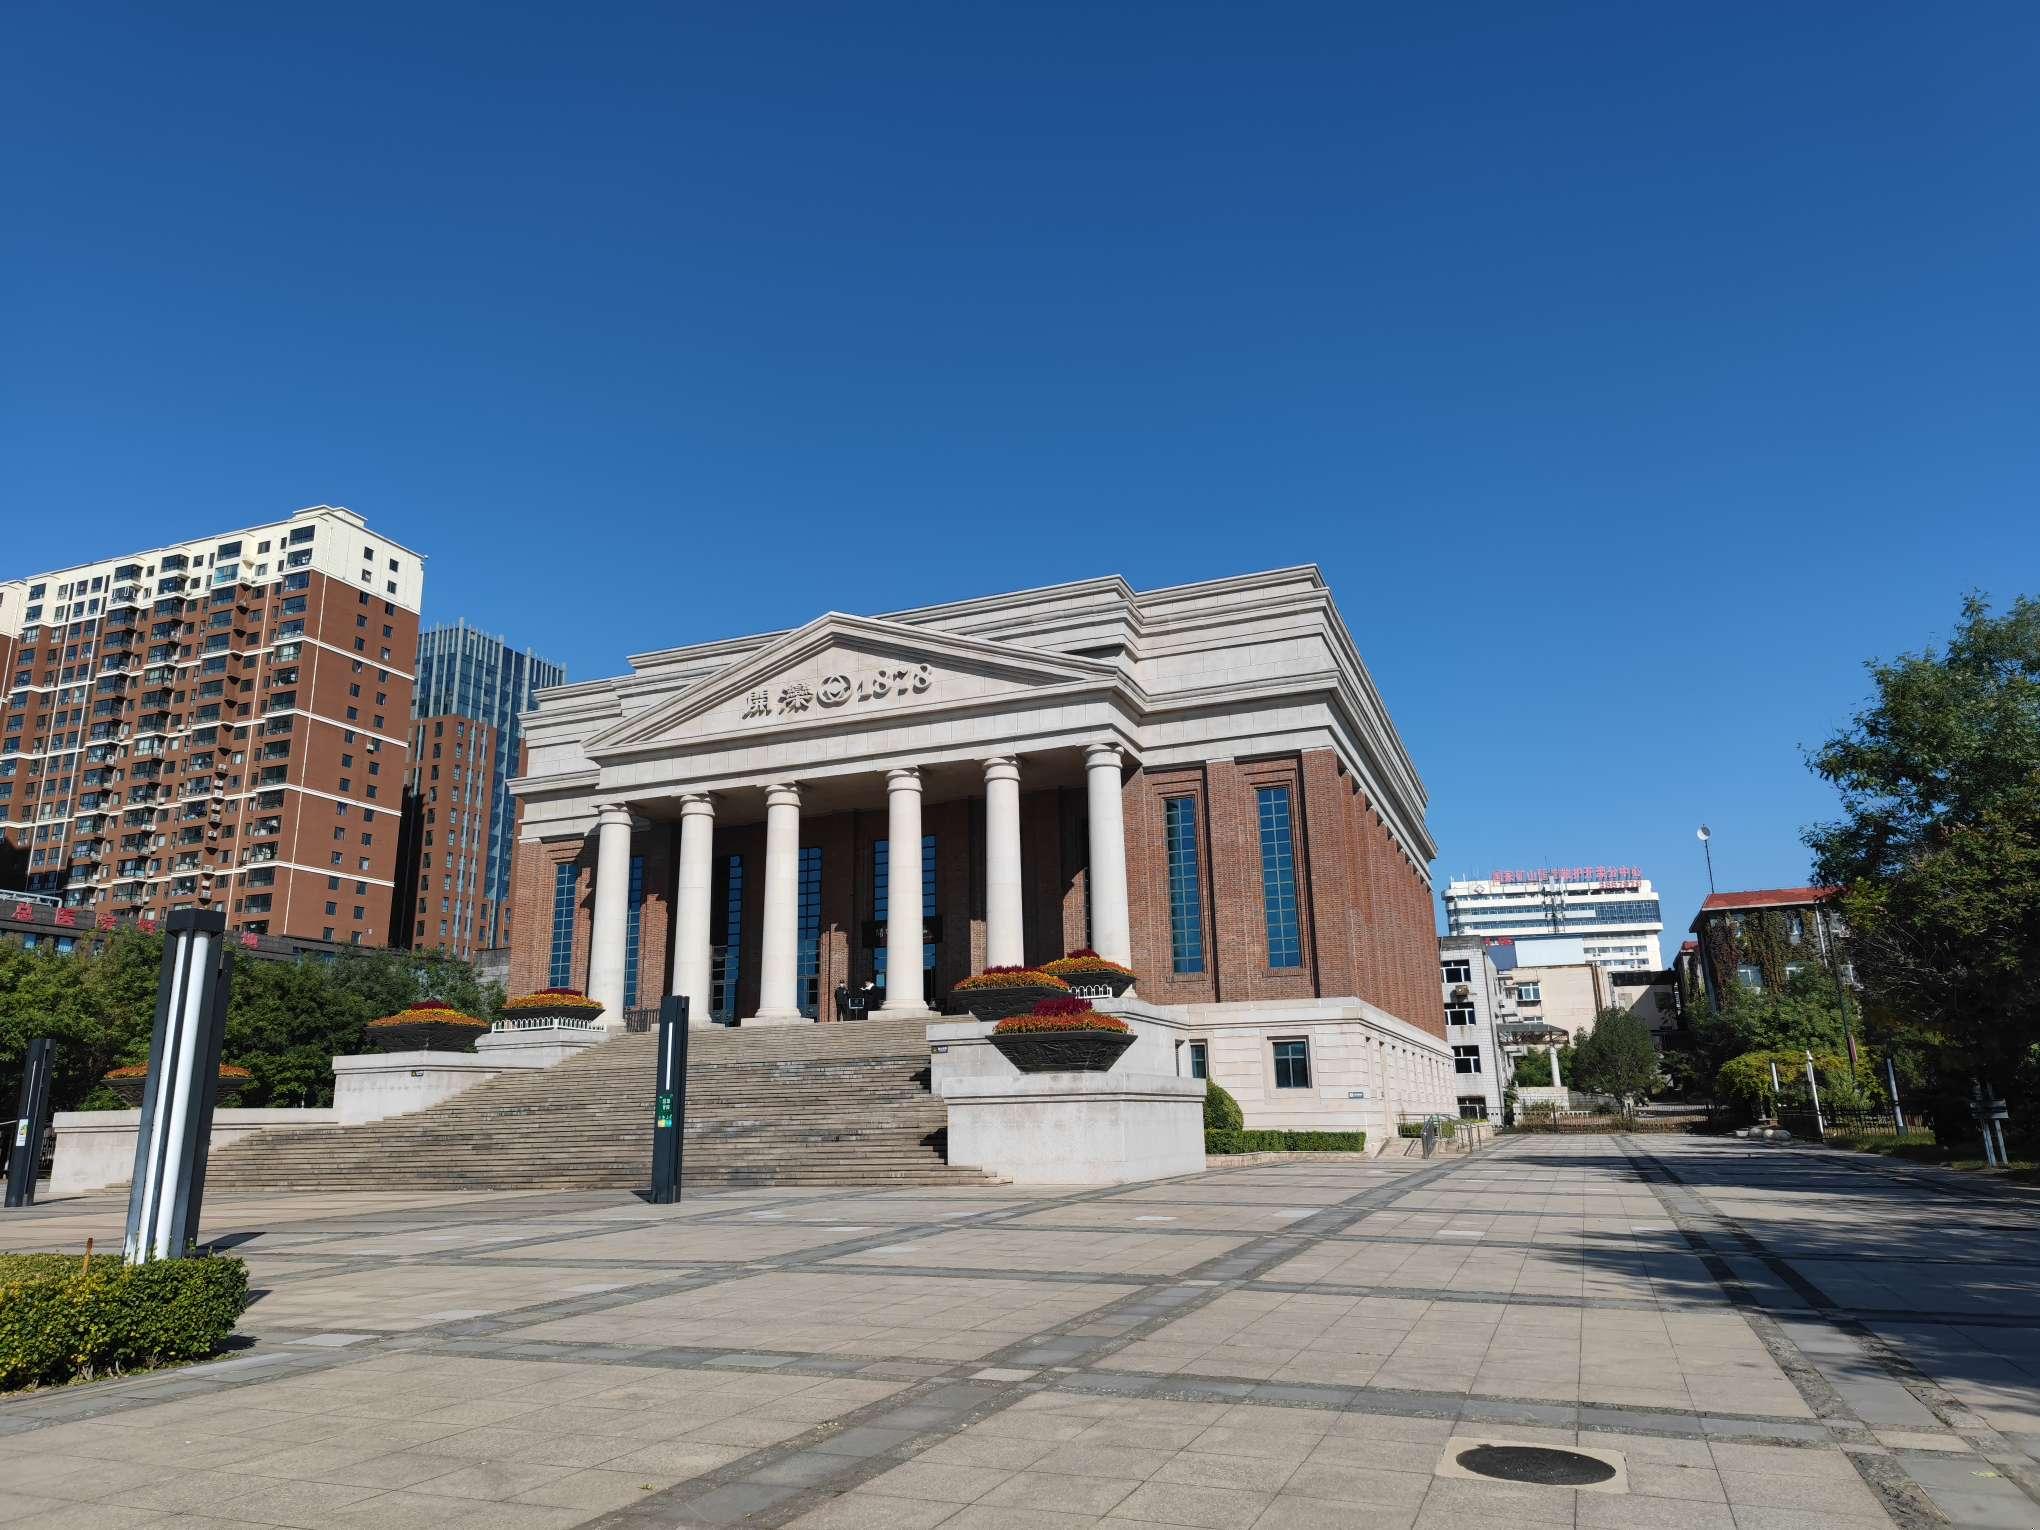
地标名称：开滦博物馆
所在城市：唐山市·路北区